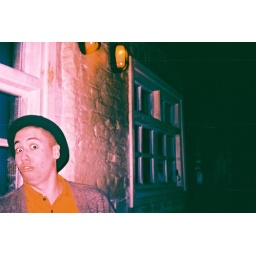
rude boy riot in red